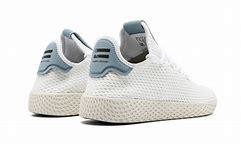
Brand: Adidas
Model: PW Tennis HU